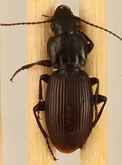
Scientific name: Pterostichus restrictus
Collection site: Rocky Mountains NEON (RMNP), plot RMNP_014